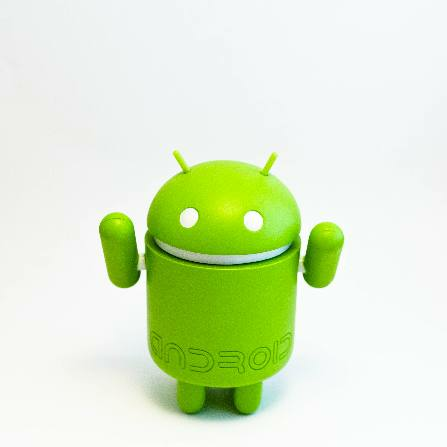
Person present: No